Meridian Regional Airport

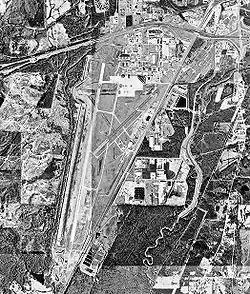
USGS 1996 orthophoto

Meridian Regional Airport is a joint civil-military public use airport located at Key Field, a joint-use public/military airfield. It is located southwest of Meridian, a city in Lauderdale County, Mississippi, United States. The Meridian Airport Authority owns the airport. At , Key Field is home to the longest public use runway in Mississippi. It is mostly used for general aviation and military traffic, but it is also served by one commercial airline with scheduled passenger service subsidized by the Essential Air Service program.